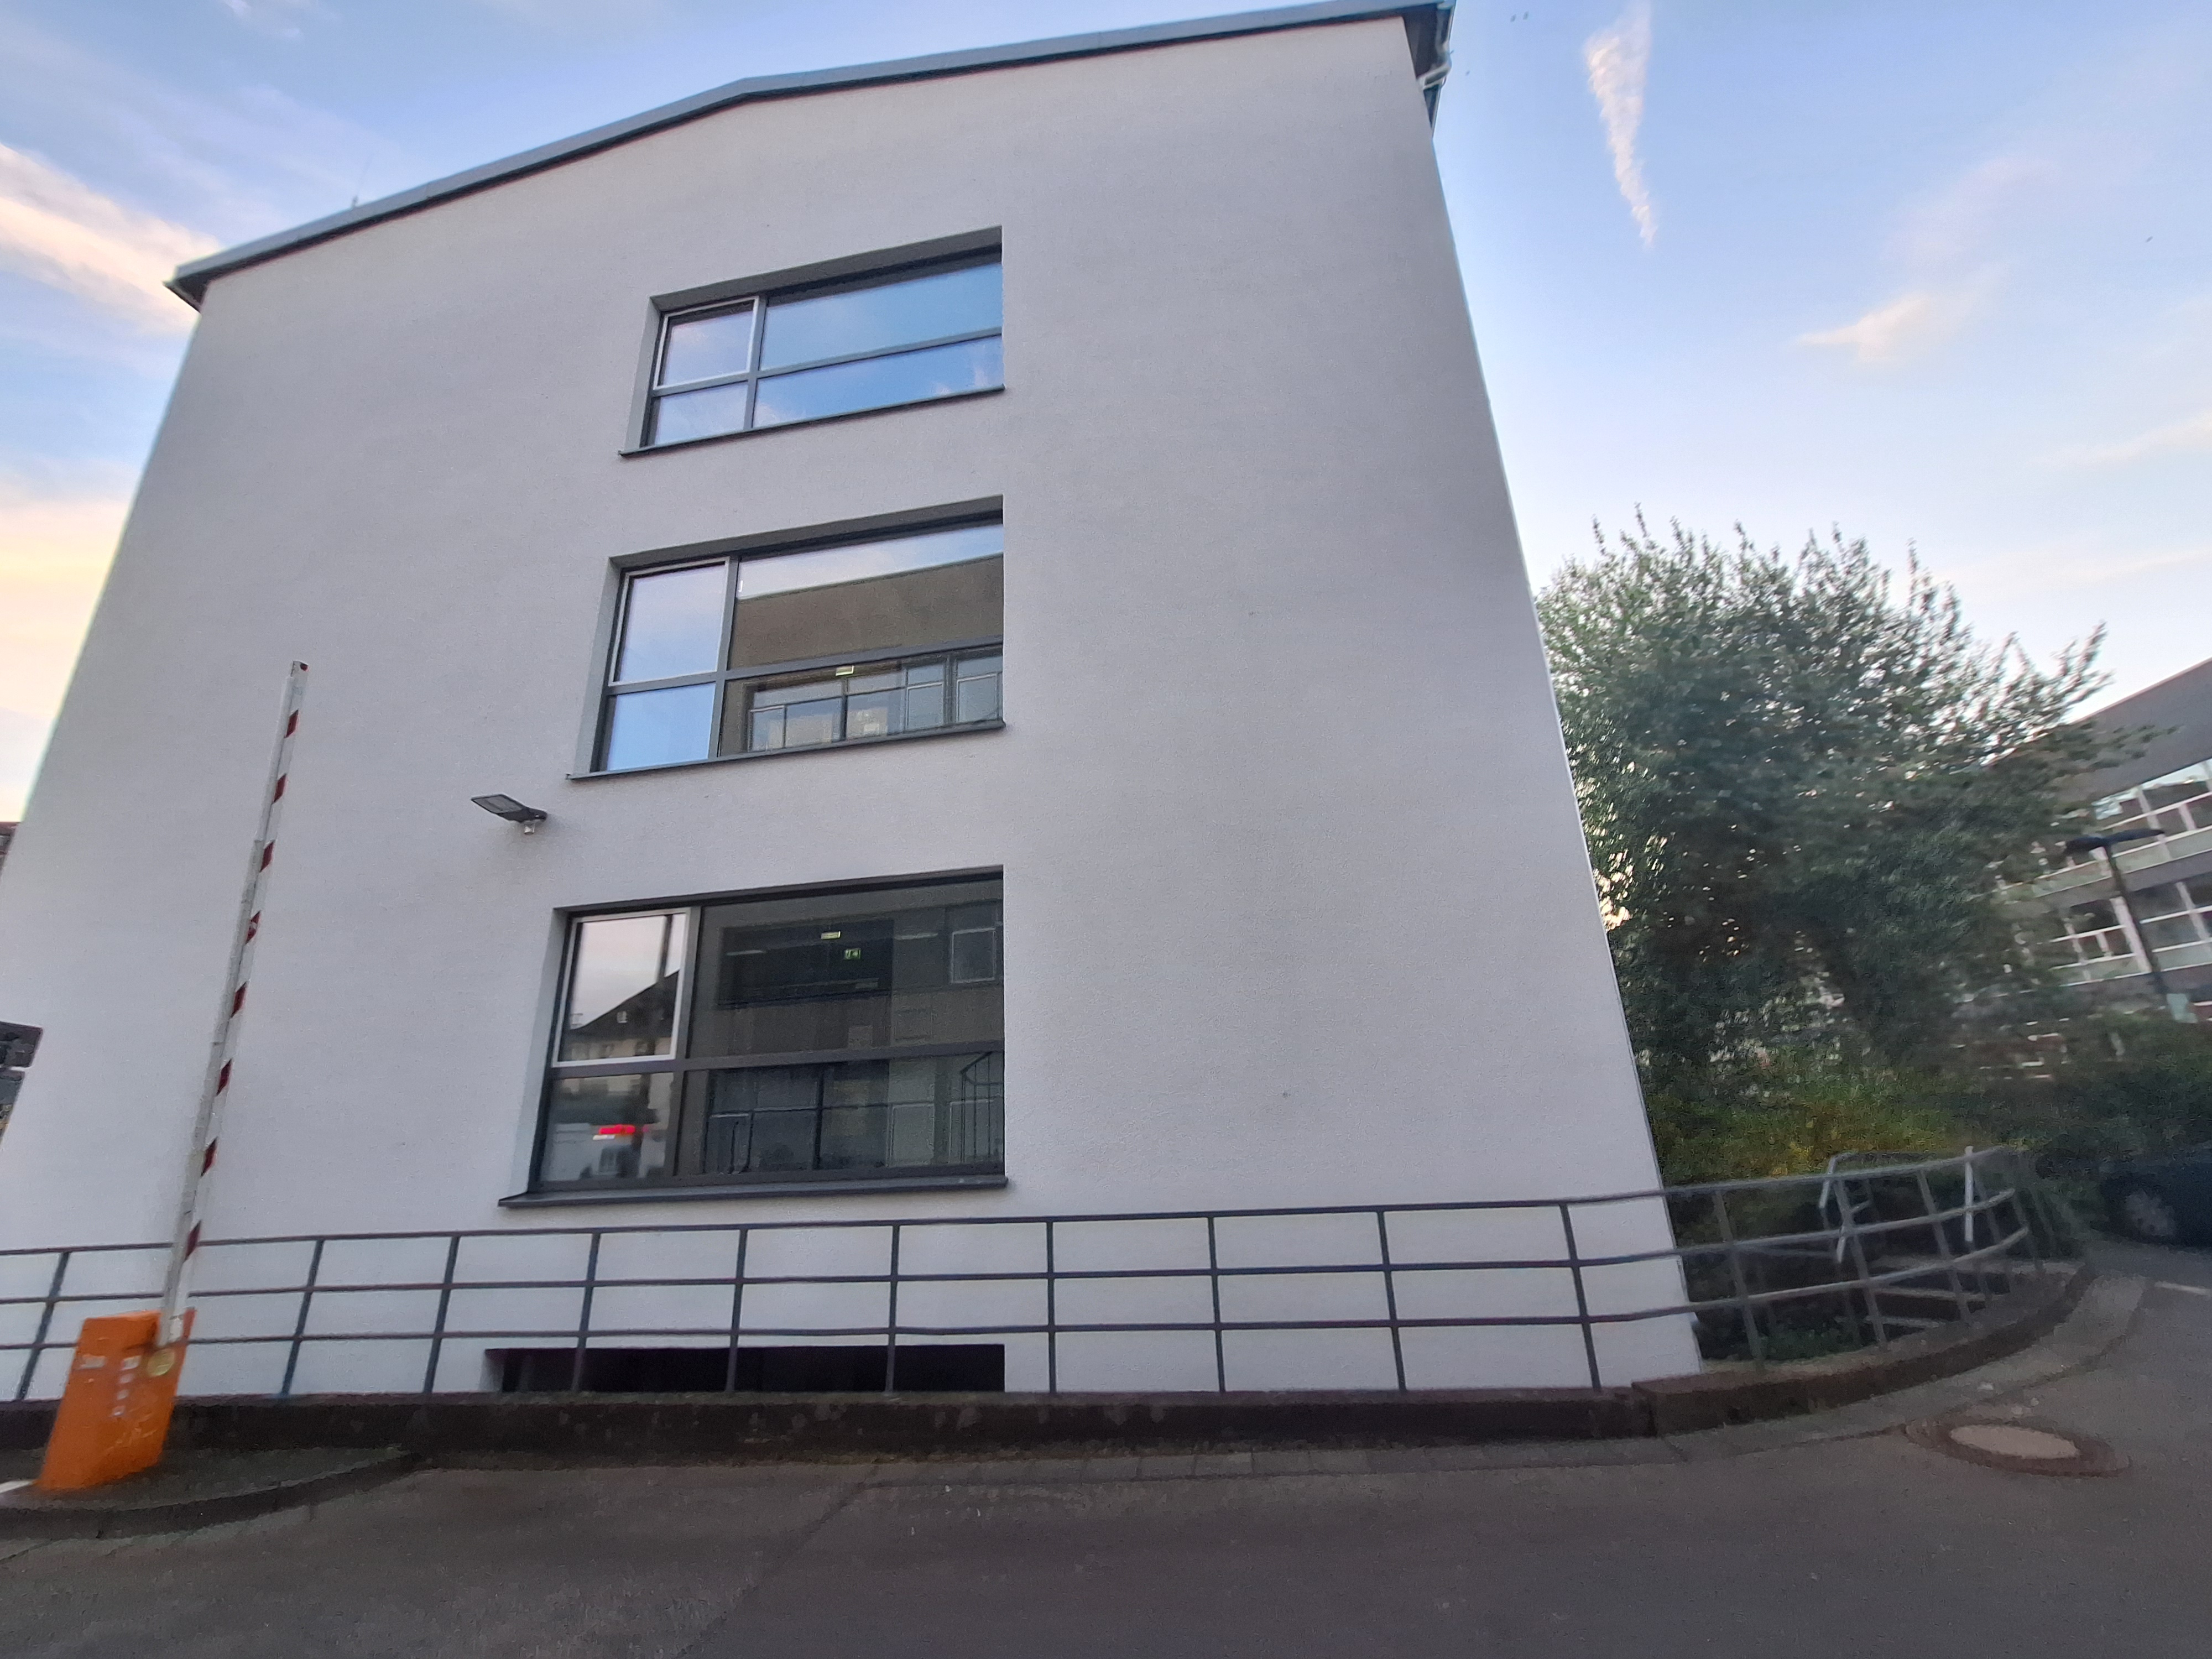
Building: Biegenstraße 12